Noach

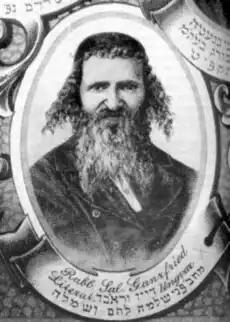
Shlomo Ganzfried, editor of the "Kitzur Shulchan Aruch"

Umberto Cassuto suggested that the Tower of Babel story in Genesis 11:1–9 reflects an earlier Israelite poem that regarded with a smile the boastful pride of the Babylonians in their city, temple, and ziggurat. Cassuto deduced that Israelites composed the poem when the city and tower were already in ruins, and he posited that they were written in the centuries after the fall of the First Babylonian dynasty and the destruction of Babylon by the Hittites in the middle of the 16th century B.C.E., during which Israelites remembered the bragging of the Babylonians with derision. Cassuto saw manifest irony in the report of Genesis 11:3, "And they had brick for stone," as if the Israelites mocked the object of Babylonian boasting—buildings of bricks, which stand today and tomorrow are in ruins—as if the poor Babylonians did not even have hard stone for building such as the Israelites had in the land of Israel. Similarly, Benno Jacob, writing in 1934, saw irony in the report of Genesis 11:5, "And the Lord came down," which implied that the tower supposed to reach to the heavens was still far from there, and that seen from above, the gigantic structure was only the work of "children," of miniature men.